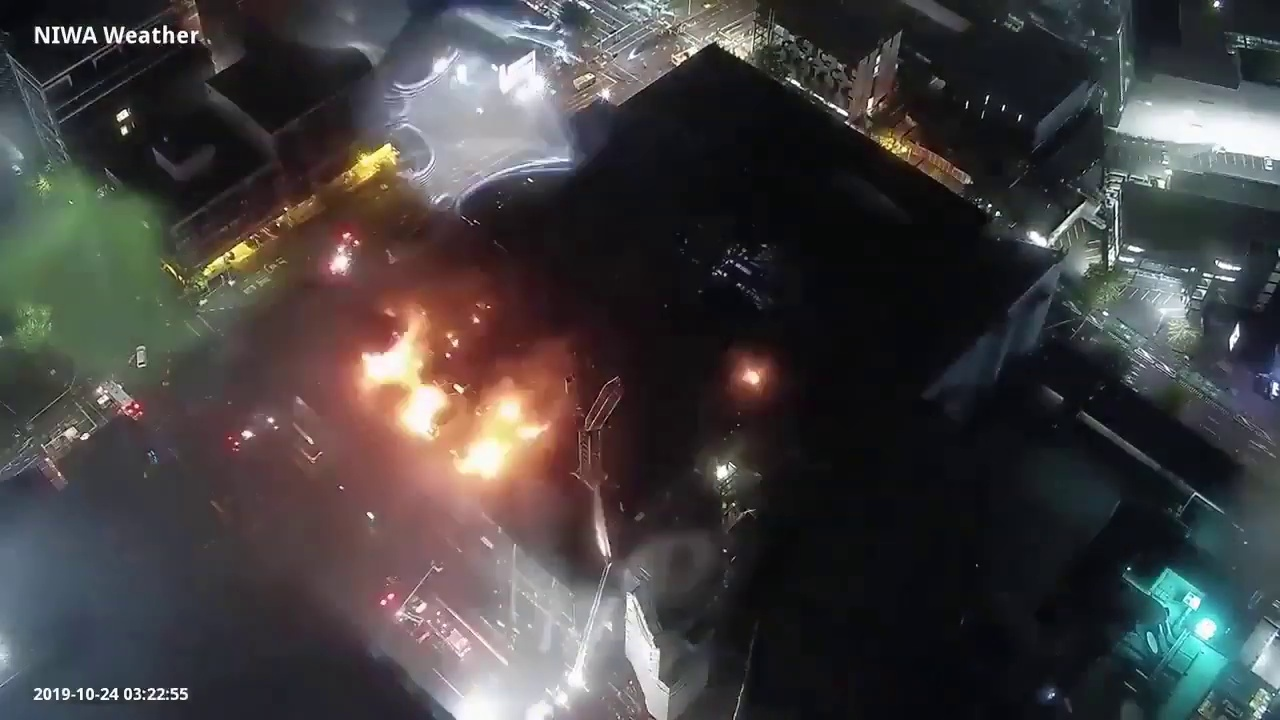
Fire: yes
Smoke: yes